Des Moines Western Railway Freight House

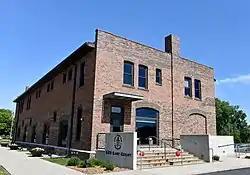

The Des Moines Western Railway Freight House, also known as the Des Moines, Iowa Falls & Northern Railroad Freight House, is a historic building located in Des Moines, Iowa, United States. Built between 1902 and 1903 by local contractor William H. Brererton, this two-story brick building features a low-pitched, side gable roof. It was built as a railroad freight house for F.M. Hubbell and the Des Moines Western Railway, which was an attempt to link the city and points west, but it never made it beyond the city limits. It is now a rare example of a once common building type in the city. The building was leased to the Des Moines, Iowa Falls, and Northern Railroad (DMIF&N), another Hubbell venture. An interurban line, the Fort Dodge, Des Moines & Southern